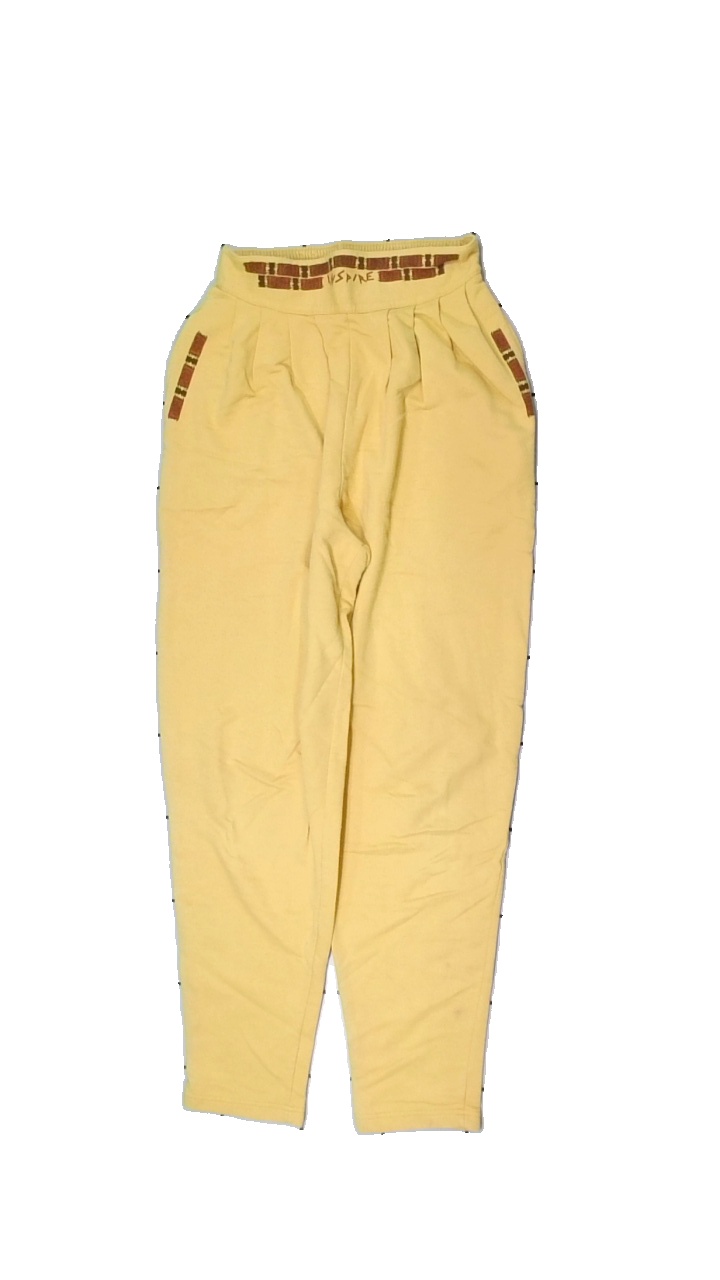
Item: Trousers (Ladies)
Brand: Inspire
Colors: Yellow, Brown
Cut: Regular
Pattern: Logo print
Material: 50% cotton, 50% polyester
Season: All
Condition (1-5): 2
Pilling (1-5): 1
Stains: Minor
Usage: Export
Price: <50